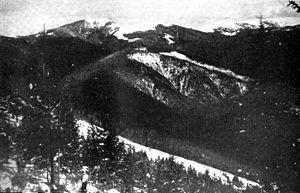
Le 4ᵉ corps de réserve est une grande unité de l'armée impériale allemande qui a combattu pendant la Première Guerre mondiale. Créé en août 1914 sur le front de l'Ouest, il est transféré en 1915 sur le front des Balkans puis, de juillet 1916 à décembre 1917, sur le front de l'Est où il prend le nom de Karpathenkorps. Il revient ensuite sur le front de l'Ouest jusqu'à la fin de la guerre.